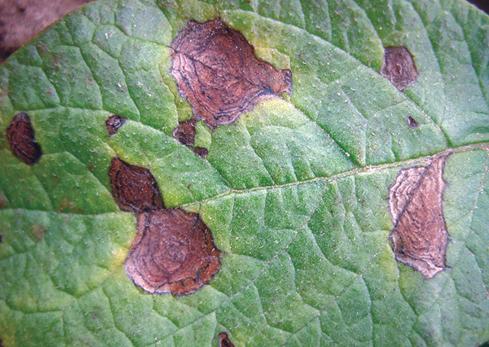
Plant: Potato
Disease: potato early blight